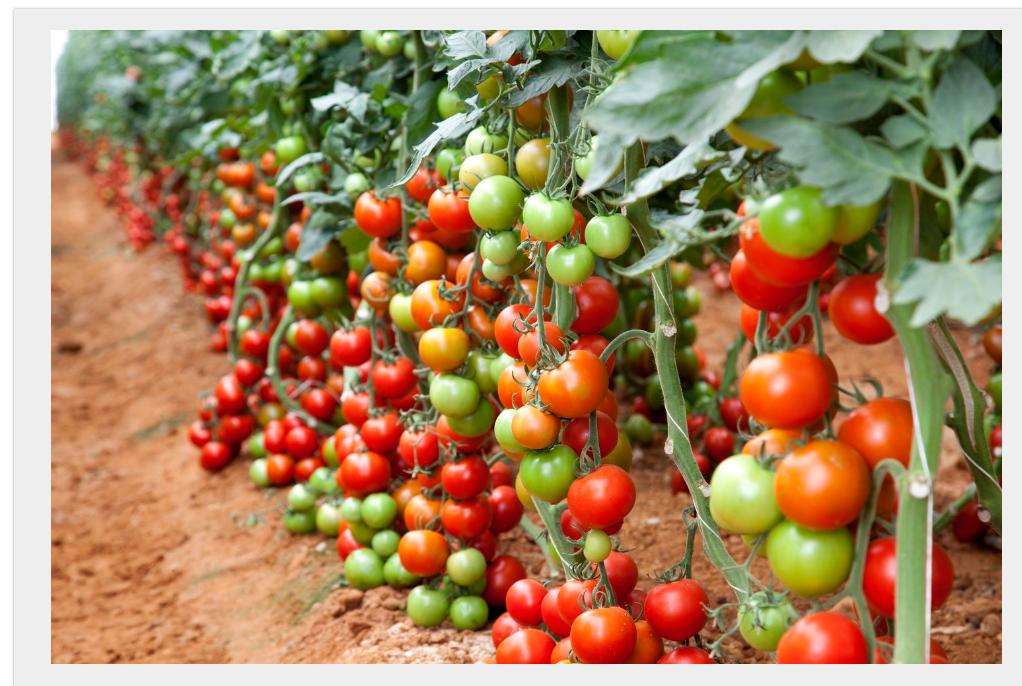
Shamba lenye miche yenye majani ya kijani pamoja na nyanya mbichi na zilizoiva, kwaajili ya kuvunwa na kupelekwa sokoni kwenda kuuzwa kwa wateja.